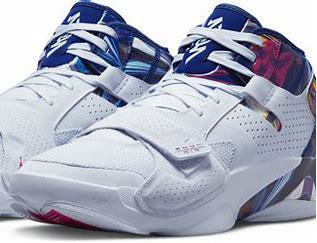
Brand: Jordan
Model: Zion 3